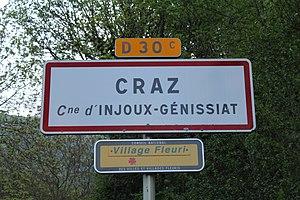
Panneau d'entrée dans Craz, Injoux-Génissiat.
Craz est une ancienne commune française du département de l'Ain. En 1973, la commune fusionne avec Injoux pour former la commune d'Injoux-Génissiat.